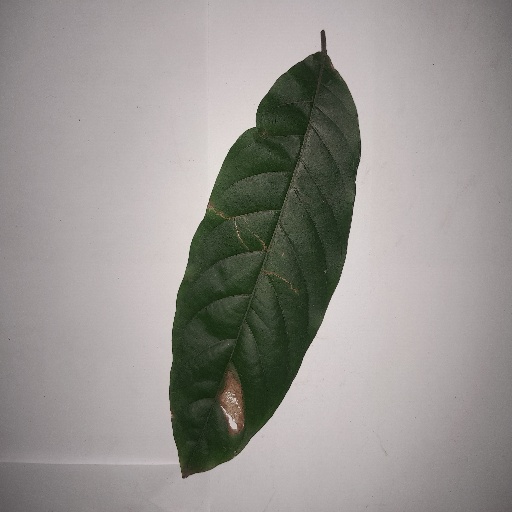
Species: HariTaki
Leaf condition: Bacterial Spot